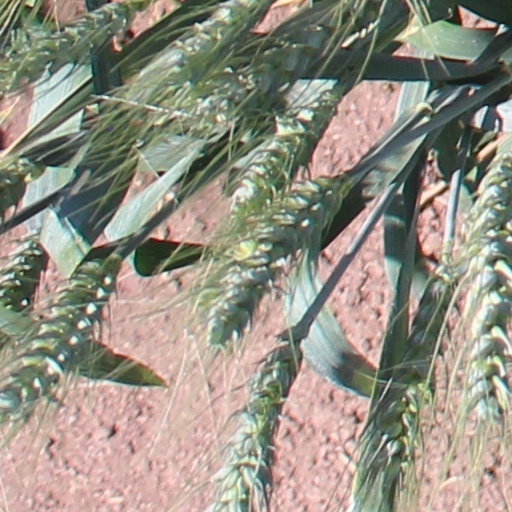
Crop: wheat